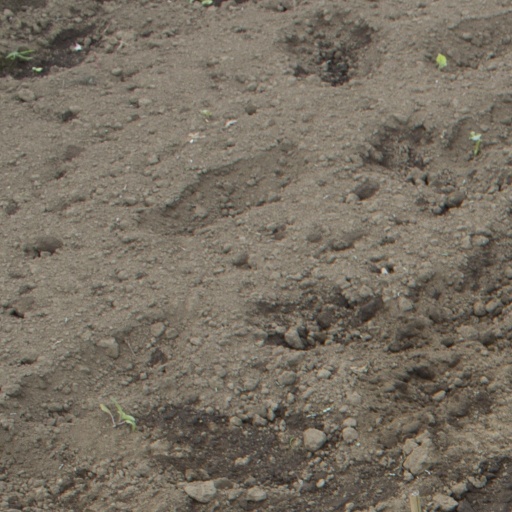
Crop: soybean